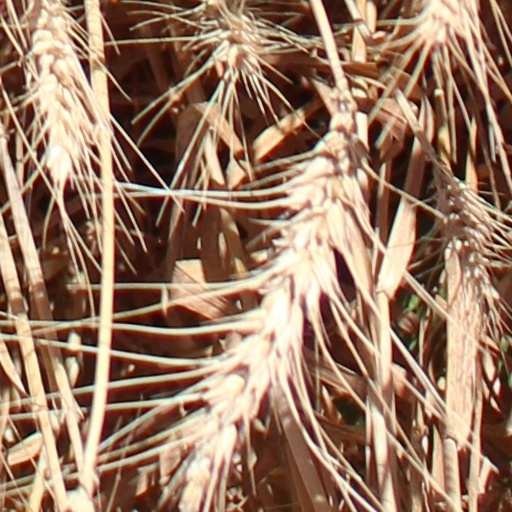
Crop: wheat